Geography of the United States

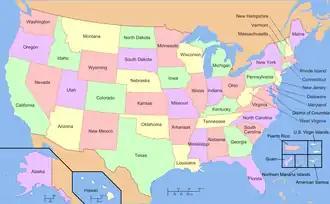
Political map of the United States.

The term "United States," when used in the geographic sense, refers to the contiguous United States (sometimes referred to as the Lower 48, including the District of Columbia not as a state), Alaska, Hawaii, the five insular territories of Puerto Rico, Northern Mariana Islands, U.S. Virgin Islands, Guam, American Samoa, and minor outlying possessions. The United States shares land borders with Canada and Mexico and maritime borders with Russia, Cuba, the Bahamas, and many other countries, mainly in the Caribbeanin addition to Canada and Mexico. The northern border of the United States with Canada is the world's longest bi-national land border.